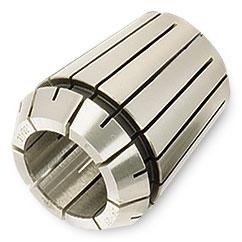
ER32SPR4-5AA ROTARY TOOLING
Item #: IC104540453 Manufacturer: Ingersoll Cutting Tools Mfg #: 4540453 Technical Specifications: *Brand Name: Ingersoll Cutting Tools Description: Shipping Info:
Brand: ET02
Category: Hardware > Hardware Accessories > Tool Storage & Organization > Tool Boxes > Rolling Tool Boxes